Elephant Tower, Carlsberg

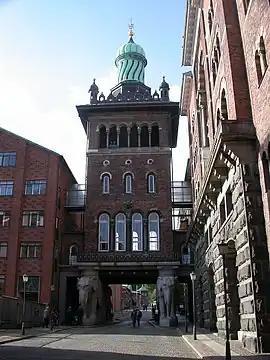
The Elephant Tower in 2004

The Elephant Tower (Danish: "Elefanttårnet") (also known as the Elephant Gate (Danish: "Elefantporten")) is the most famous landmark of the Carlsberg district in Copenhagen, Denmark, the original brewery site of the Carlsberg Breweries (the area is now under redevelopment as a new neighbourhood). The tower takes its name from four large granite elephants which flank the gate, standing back to back carrying the tower on their backs.